Evangelos Marinakis

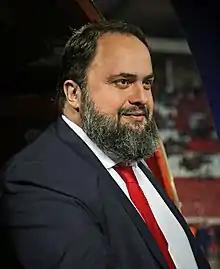
Marinakis in 2021

Evangelos "Vangelis" Marinakis (Ευάγγελος (Βαγγέλης) Μαρινάκης), born 30 July 1967) is a Greek businessman and investor, the principal shareholder of a number of companies operating in the shipping, media and football sectors. Marinakis is the son of shipowner and politician Miltiadis Marinakis from Crete. He entered the Greek shipping industry in 2005 by founding "Capital Maritime & Trading Corp". In 2010, he acquired a majority stake in the Greek football team Olympiacos and became its president. The team won the 2023–2024 UEFA Europa Conference League, making it the first and only Greek team to achieve this.